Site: brandenburg
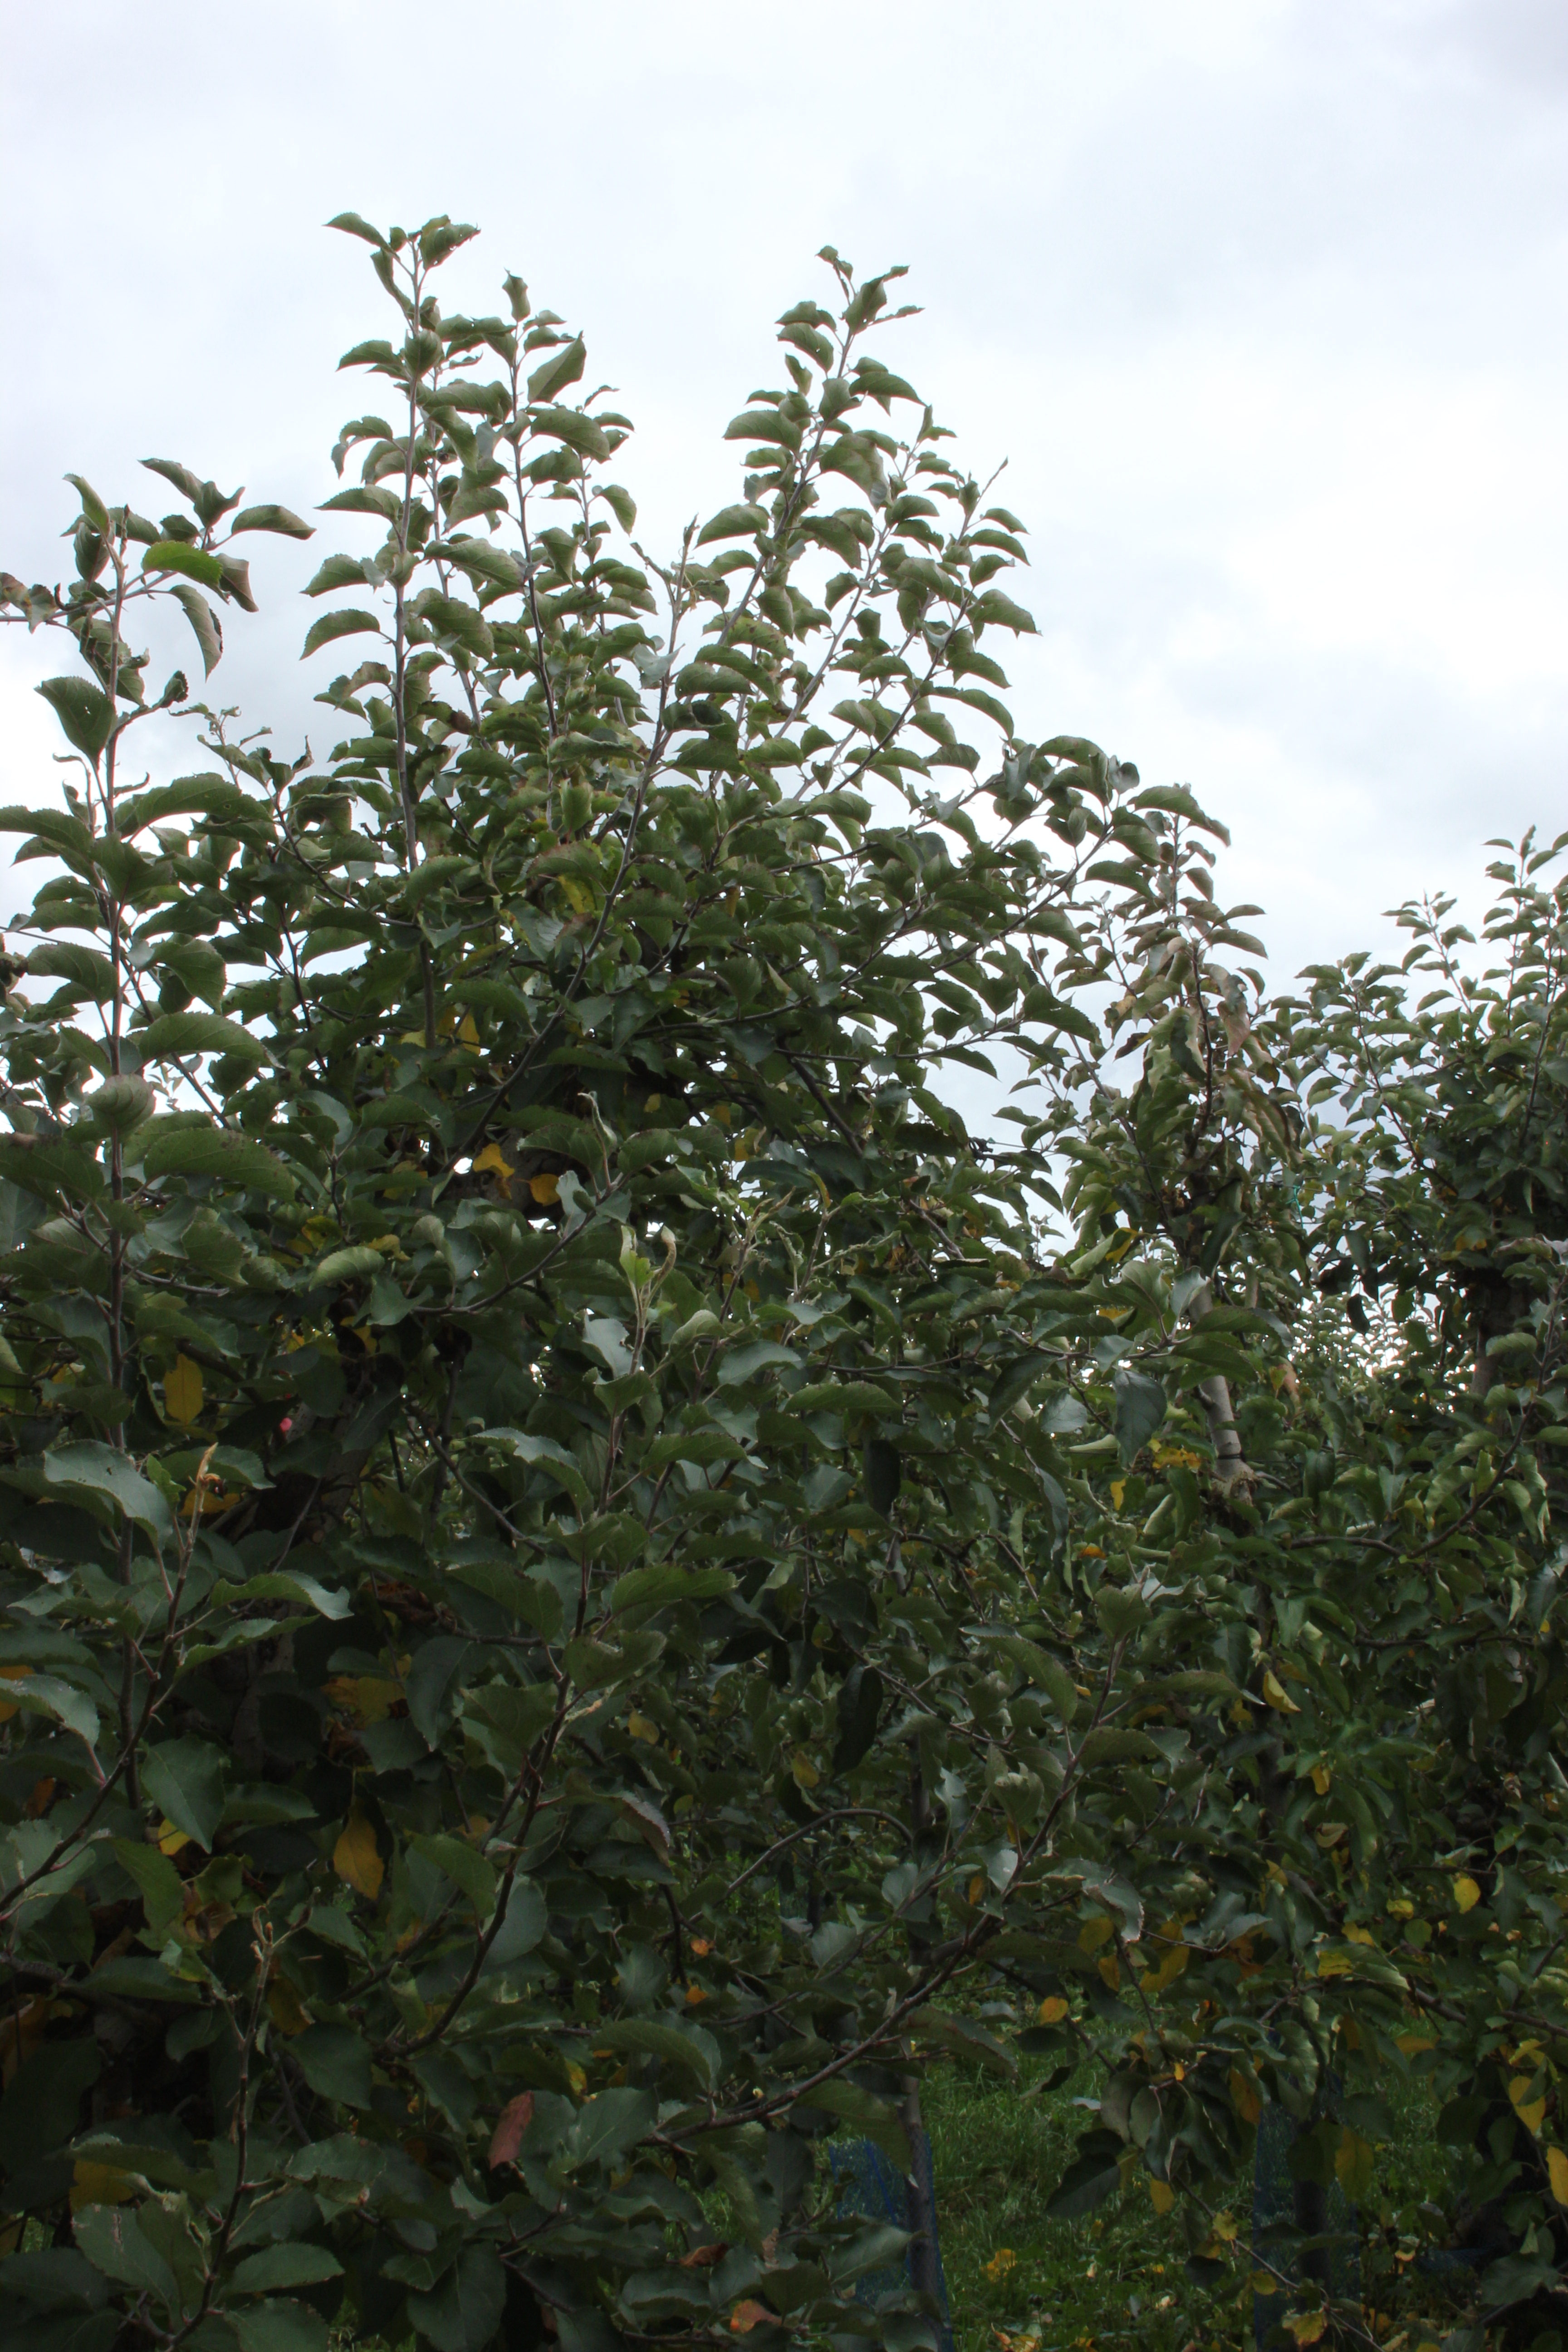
Growth stage (BBCH 91): Senescence, beginning of dormancy